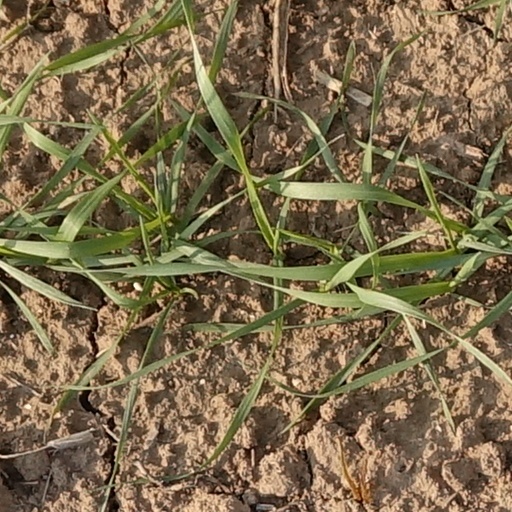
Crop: wheat